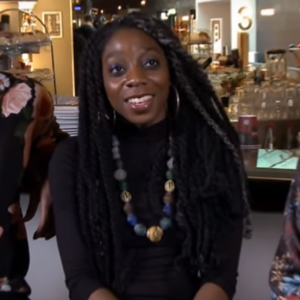
Akosua Adoma Owusu, née le 1ᵉʳ janvier 1984, est une cinéaste ghanéenne-américaine d'avant-garde et une productrice dont les films sont diffusés dans le monde entier. Elle a cherché notamment à visualiser cette triple conscience de l'africaine vivant aux États-Unis, ce terme de triple conscience faisant référence au texte de 1903 de W. E. B. Du Bois’ :The Souls of Black Folk. W.E.B. Du Bois parlait de "double conscience" en évoquant l'expérience des noirs américains, pris entre leur assimilation possible à la communauté américaine et leur histoire, leurs singularités. Akosua Adoma Owusu évoque cette triple conscience à laquelle doit faire face une africaine immigrée aux États-Unis, qui est tenté de s'assimiler à la culture américaine prédominante, qui est identifiée aux afro-américains par la couleur de sa peau mais qui ne s'identifie pas complètement à leur histoire, et qui a sa propre culture africaine.